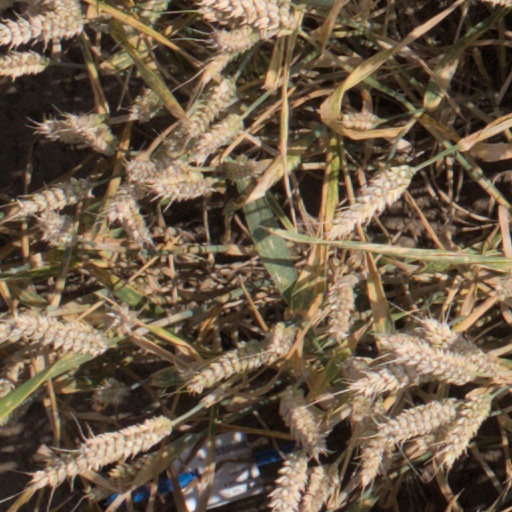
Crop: wheat